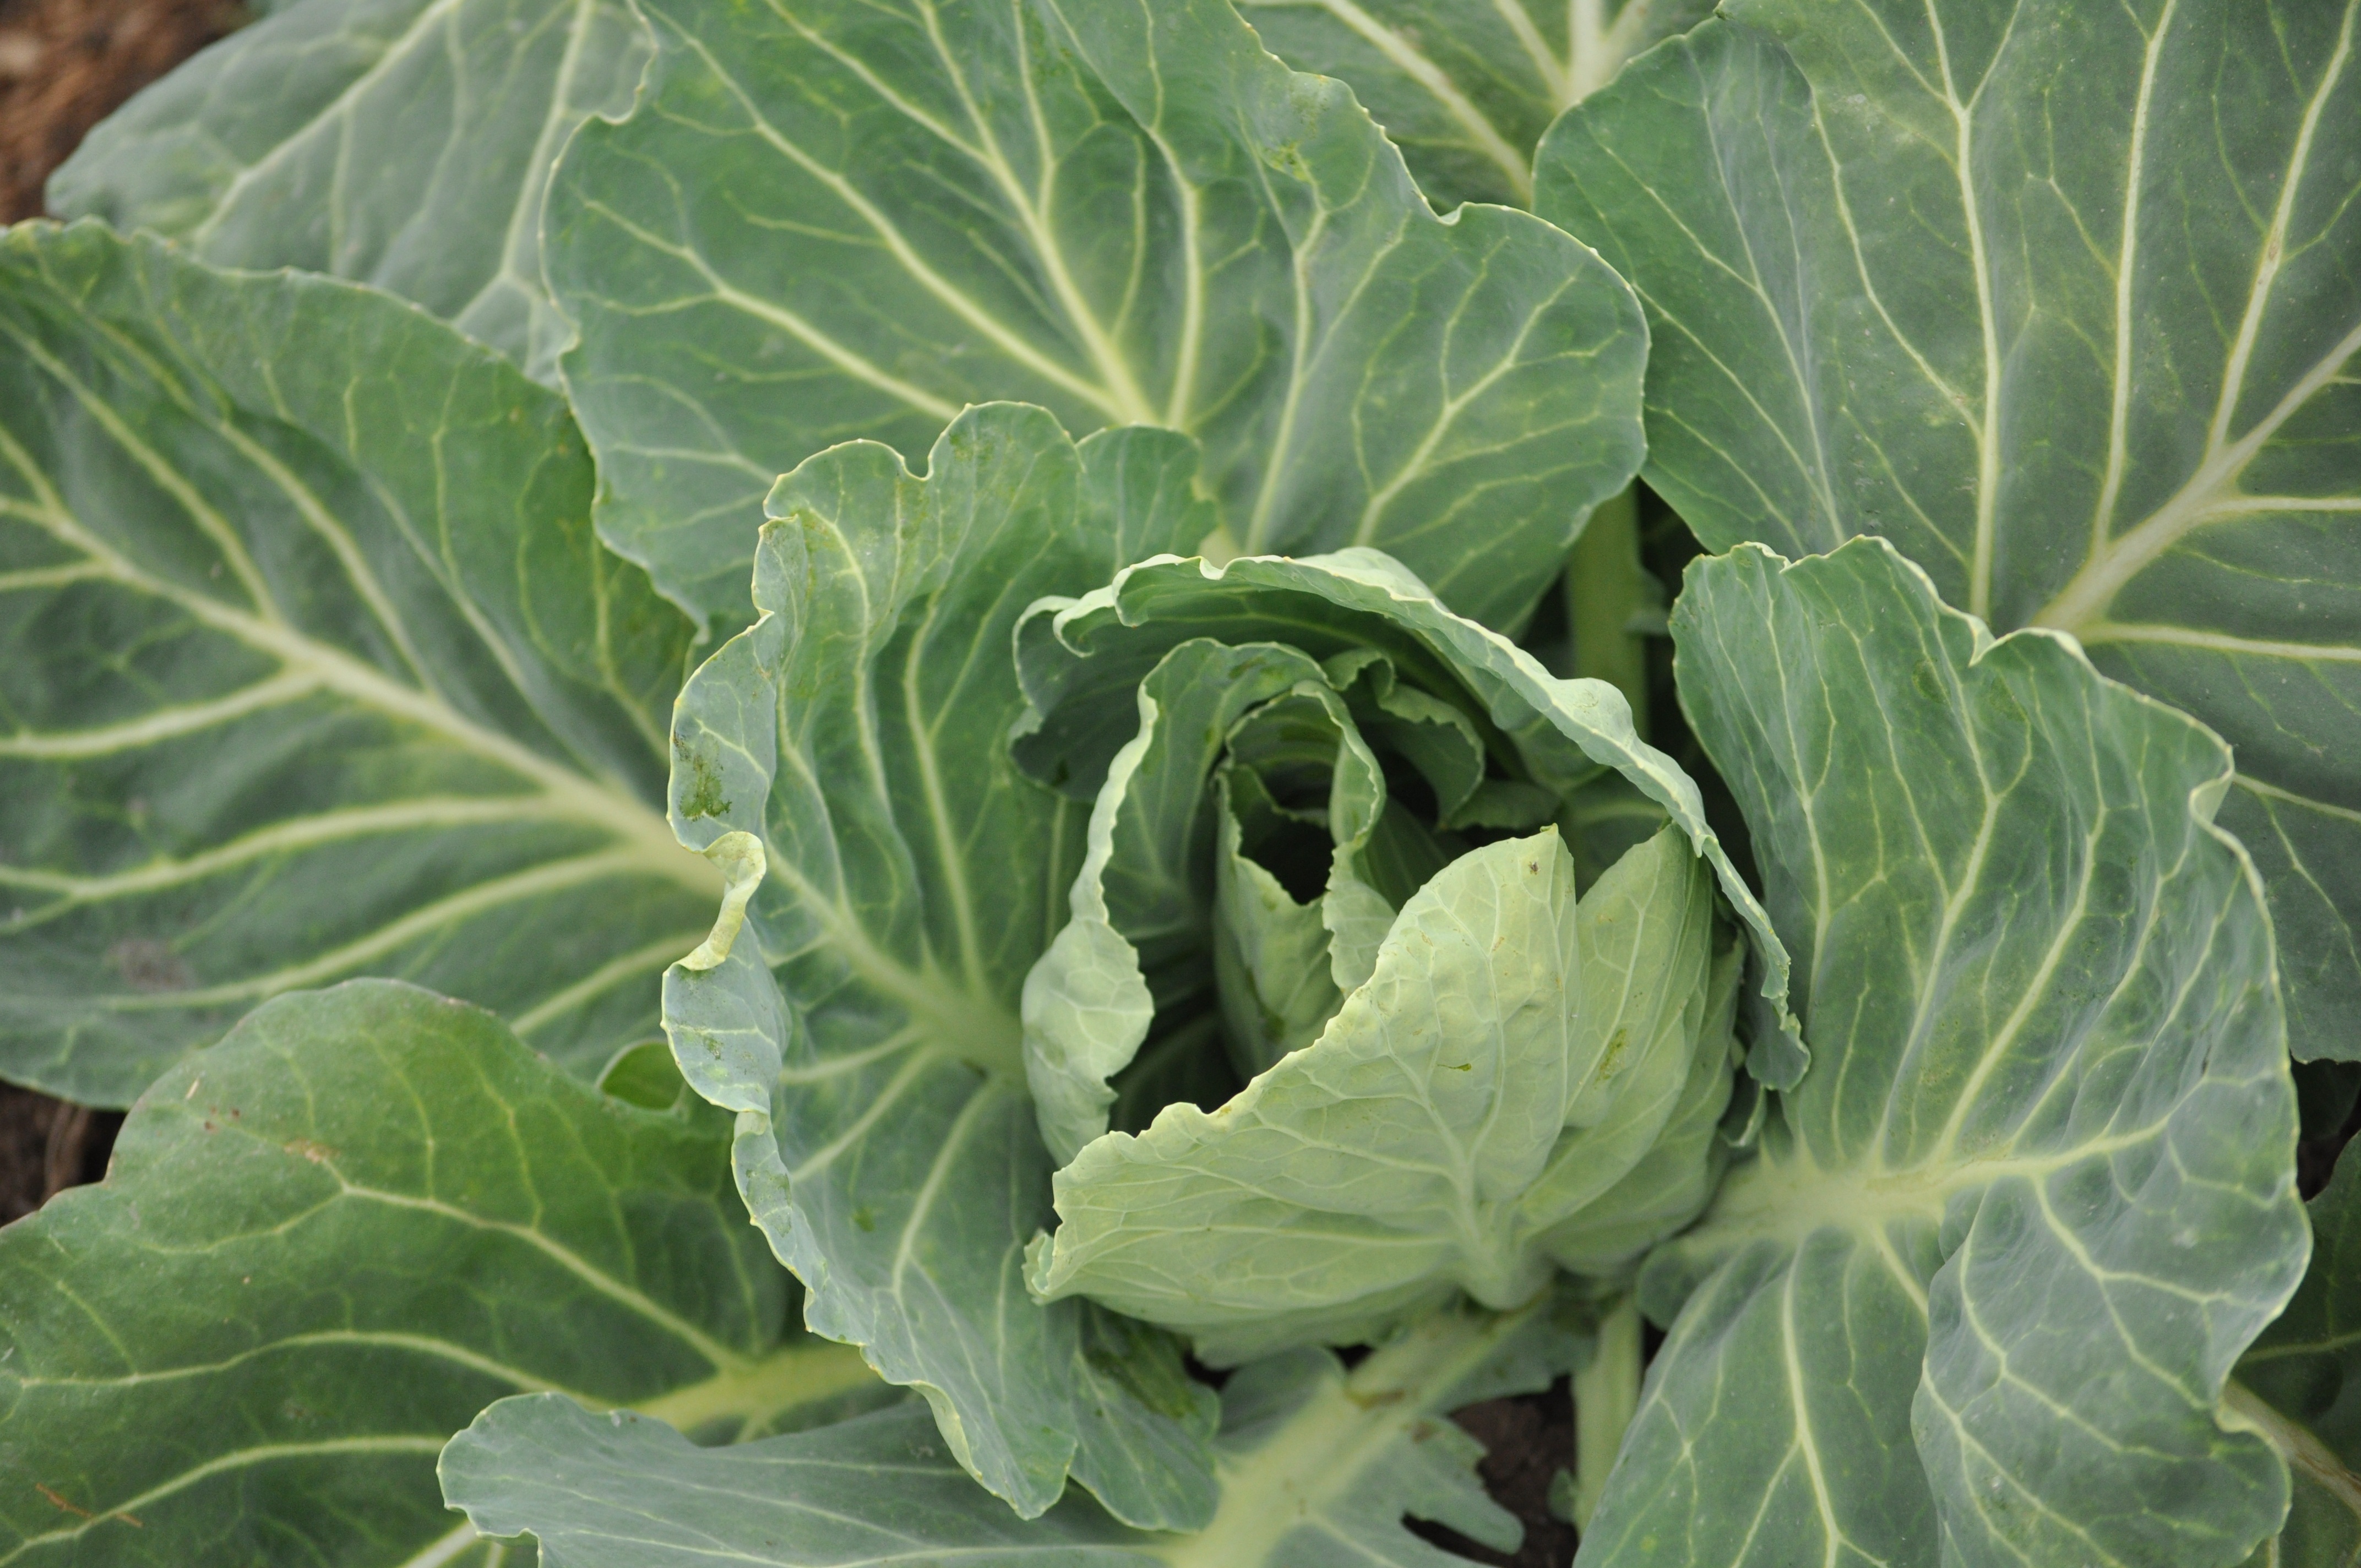
field, farm, food, produce, vegetable, ranch, natural, fresh, cultivation, leaves, plantation, raw, cabbage, brassica, organic, collard greens, cultivate, chard, savoy cabbage, cabbage field, mustard plant, leaf vegetable, rapini, komatsuna, organic forms